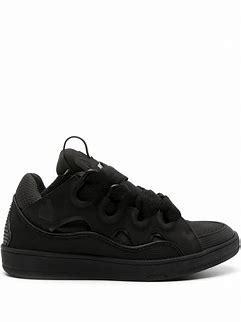
Brand: Lanvin
Model: Curb